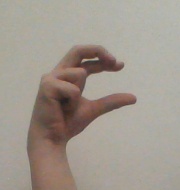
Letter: thal